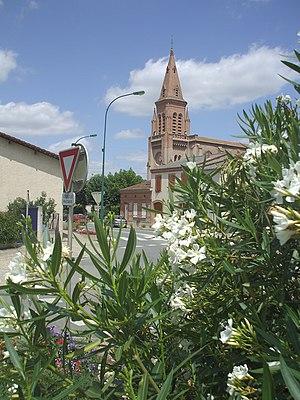
Grépiac (Haute-Garonne, France) - Église Saint-Martin.
La liste des églises de la Haute-Garonne recense de manière exhaustive les églises situées dans le département français de la Haute-Garonne.
Grépiac est une commune française située dans le département de la Haute-Garonne, en région Occitanie.